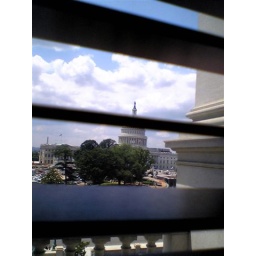
from the window slats in the library of congress